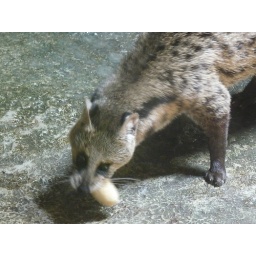
Some kind of cat like creature in the nocturnal section of the Chiang Mai zoo, Thailand